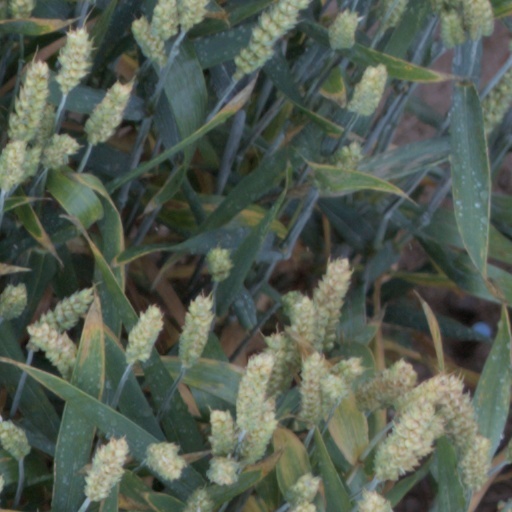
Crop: wheat